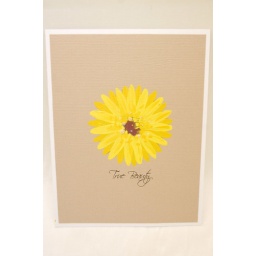
Tan canvas textured paper handpainted flower &amp;amp; glittered while layered over 100% post consumer cardstock. Includes white A2 100% post consumer envelope